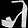
Label: Sandal